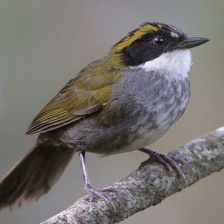
Species: SMITHS LONGSPUR
Scientific name: CALCARIUS PICTUS